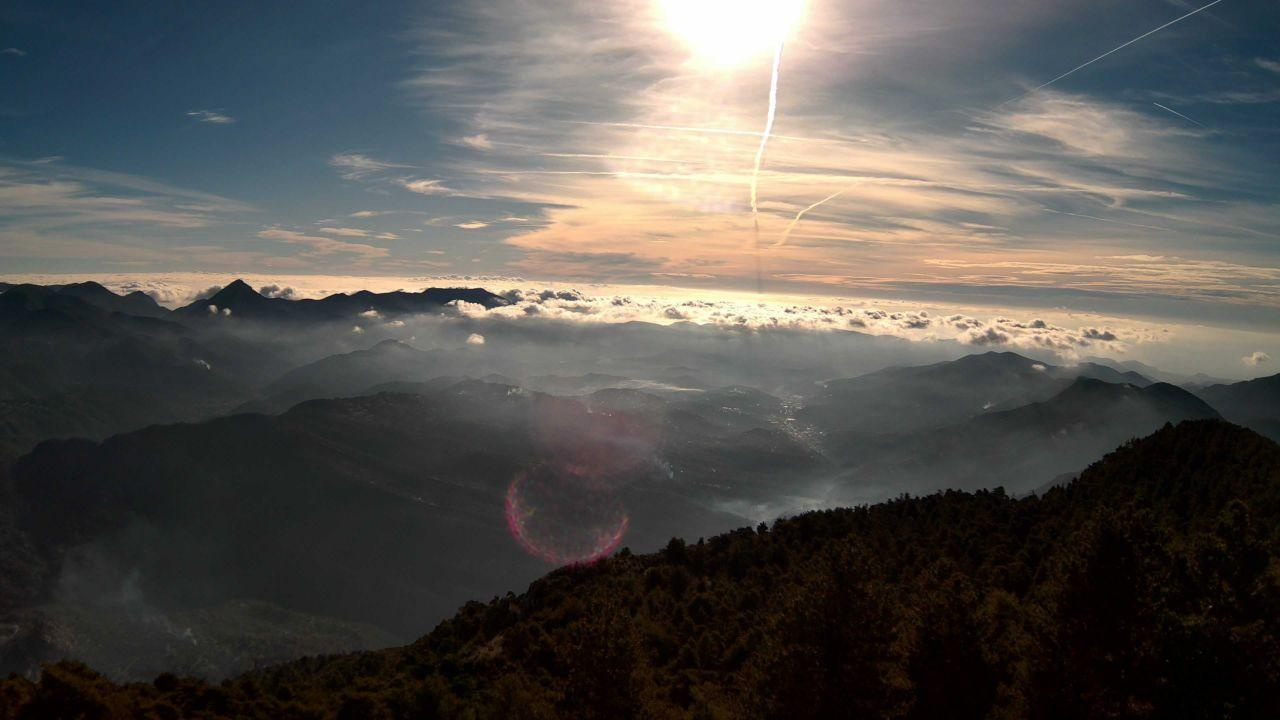
Fire: no
Smoke: yes